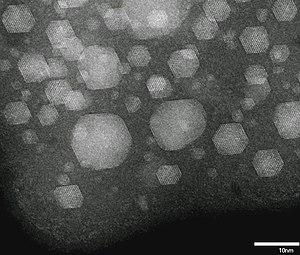
Le xénon est l'élément chimique de numéro atomique 54, de symbole Xe. C'est un gaz noble, inodore et incolore. Dans une lampe à décharge, il émet une lumière bleue.